Revers

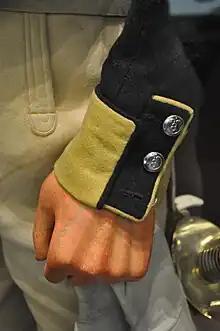
Aufschlag and revers of the uniform of 8th cuirassier regiment of the French army, 1814-1815.

A revers or rever is a part of a garment that is reversed to display the lining or facing outside. The word is borrowed from French "revers", which is reflected in the "s" being silent.